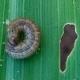
Crop: Maize
Condition: spodoptera-frugiperda-p